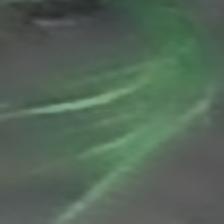
Label: single